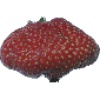
Label: strawberry_wedge